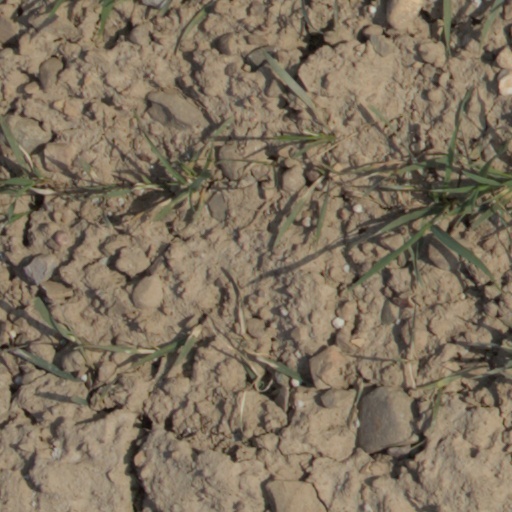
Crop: wheat